2009 Spanish Grand Prix

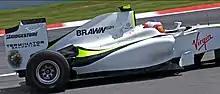
Brawn GP featured imagery from the film "Terminator Salvation" on their car.

Brawn GP led the Constructors' Championship by 22.5 points from Red Bull, who led Toyota by another point. McLaren were the only other team to reach double figures, having scored thirteen points.